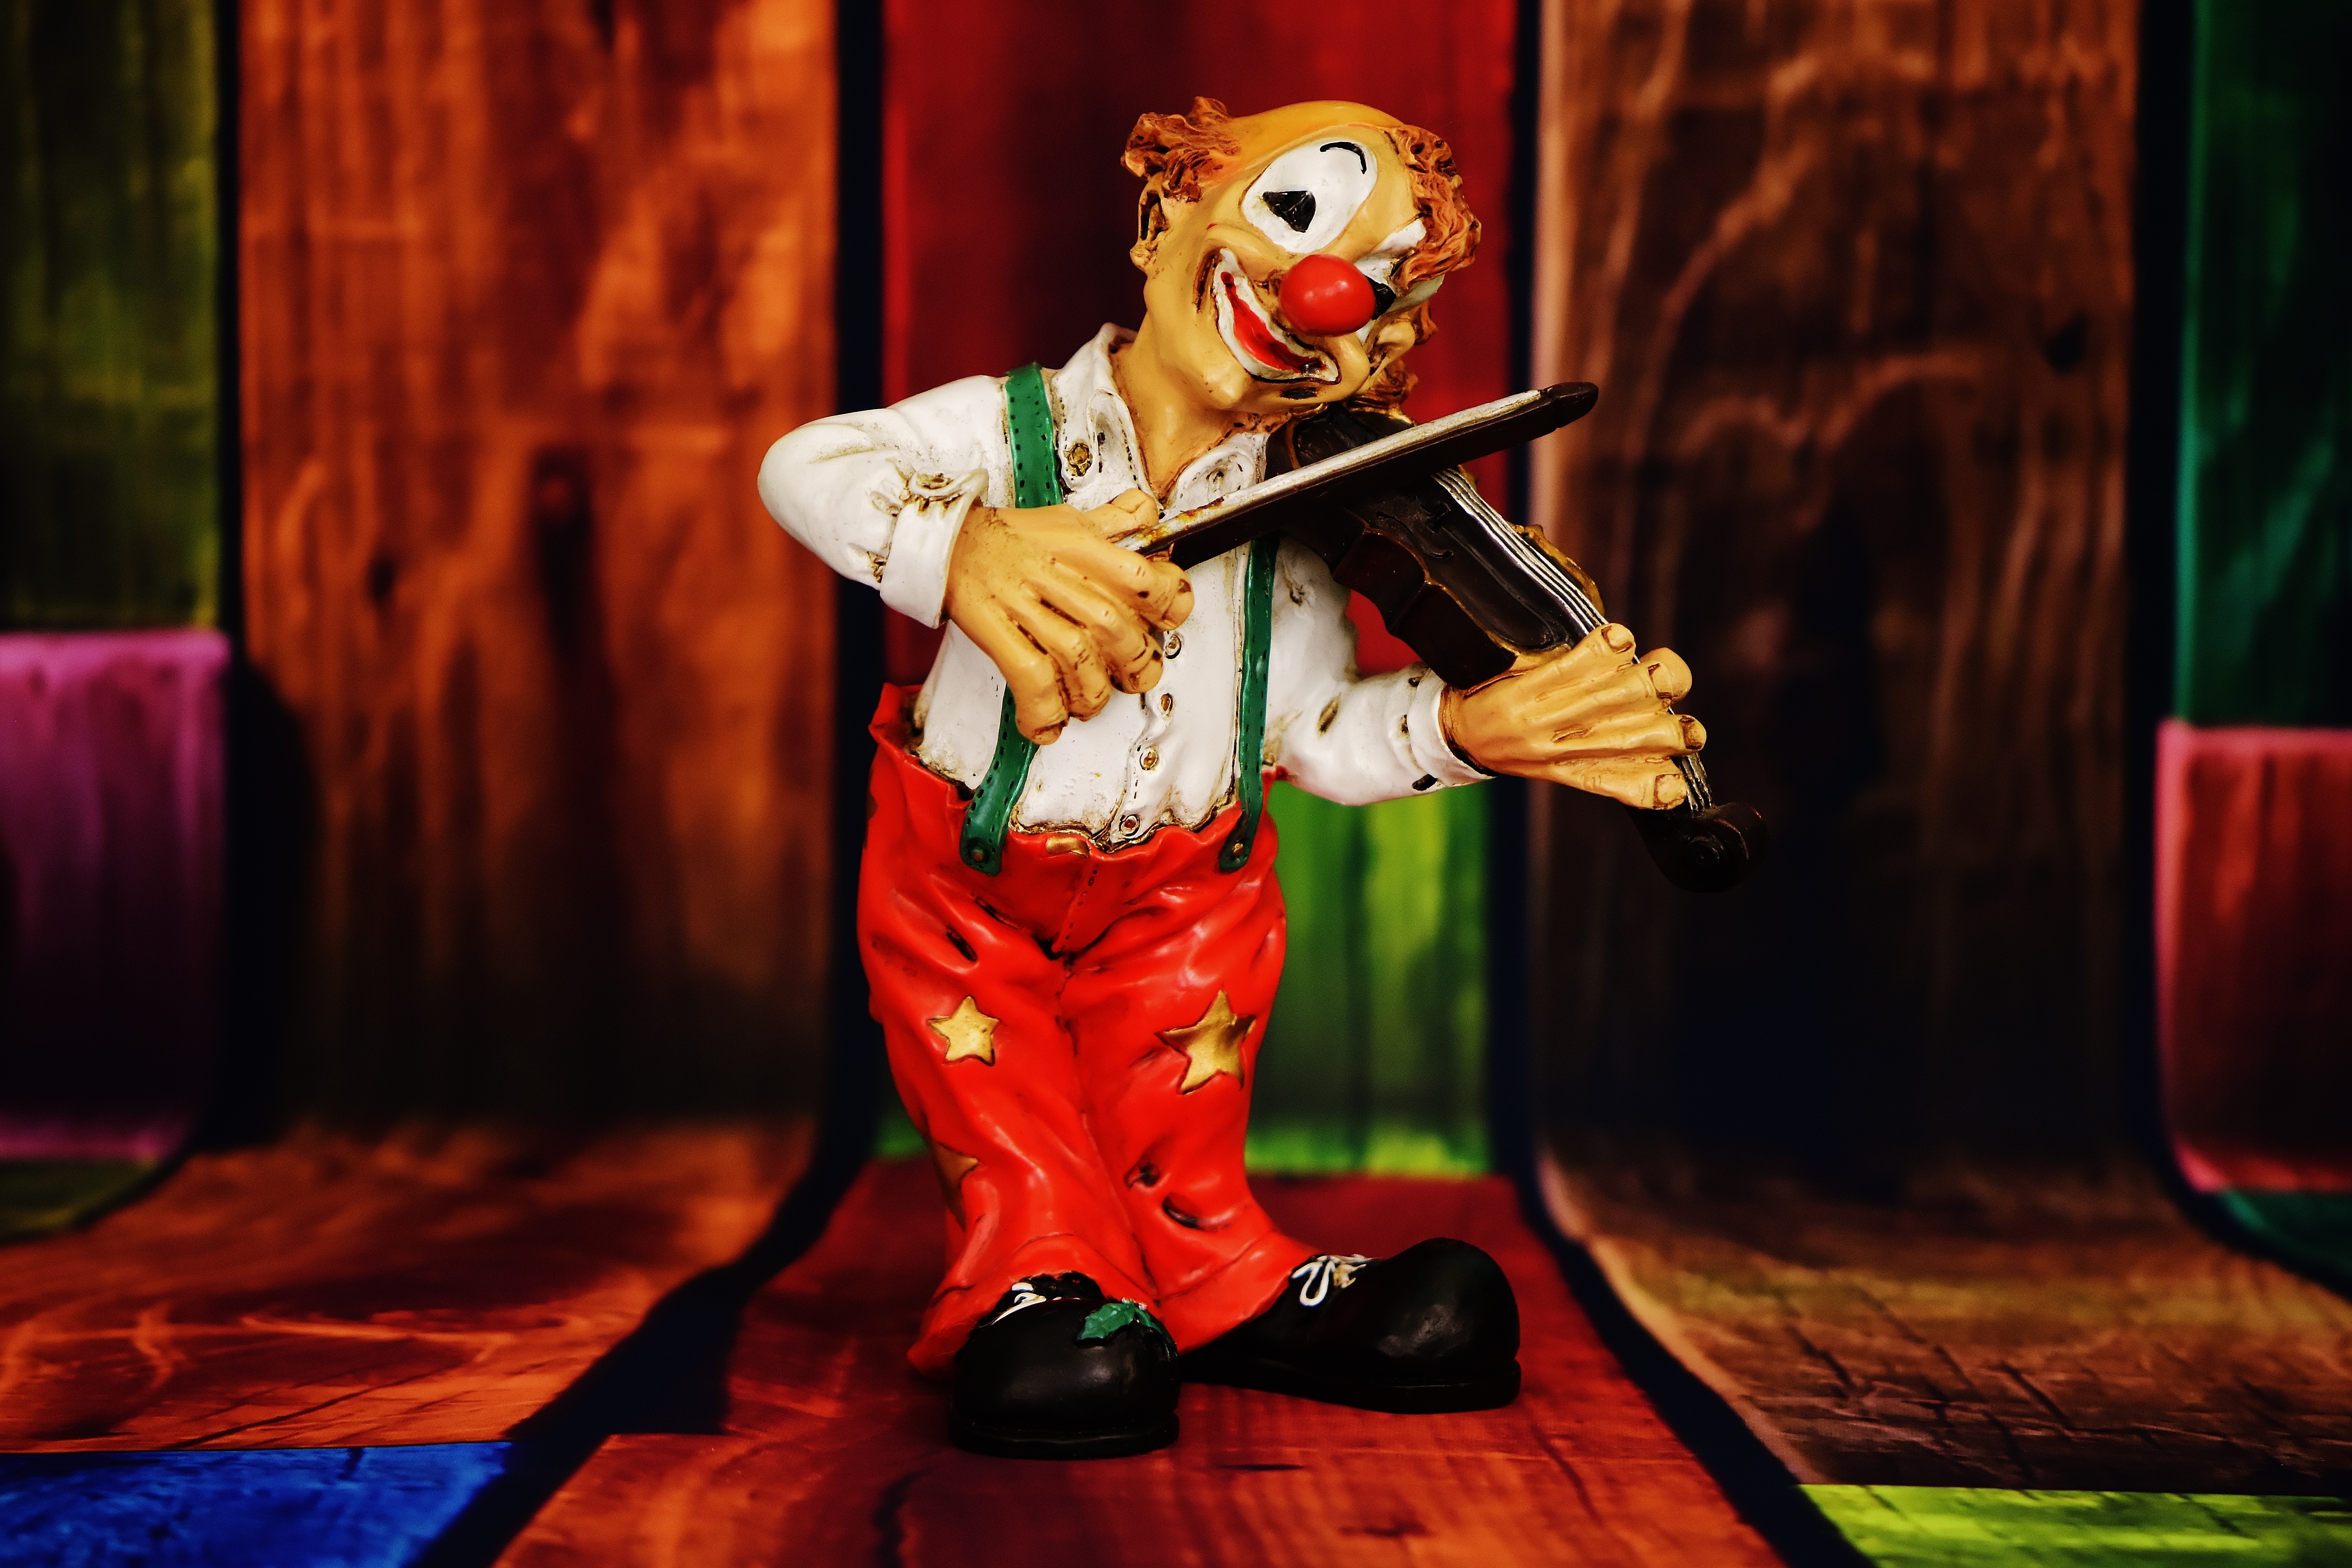
music, play, red, color, performance art, violin, cheerful, clown, stage, figure, performance, funny, costume, entertainment, screenshot, performing arts, musical theatre, musical clown